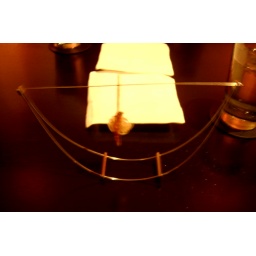
Applewood bacon coated in butterscotch with a green apple blossom and thyme